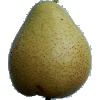
Label: pear_forelle